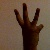
The image shows a hand gesture representing the number 6 in Indian Sign Language.